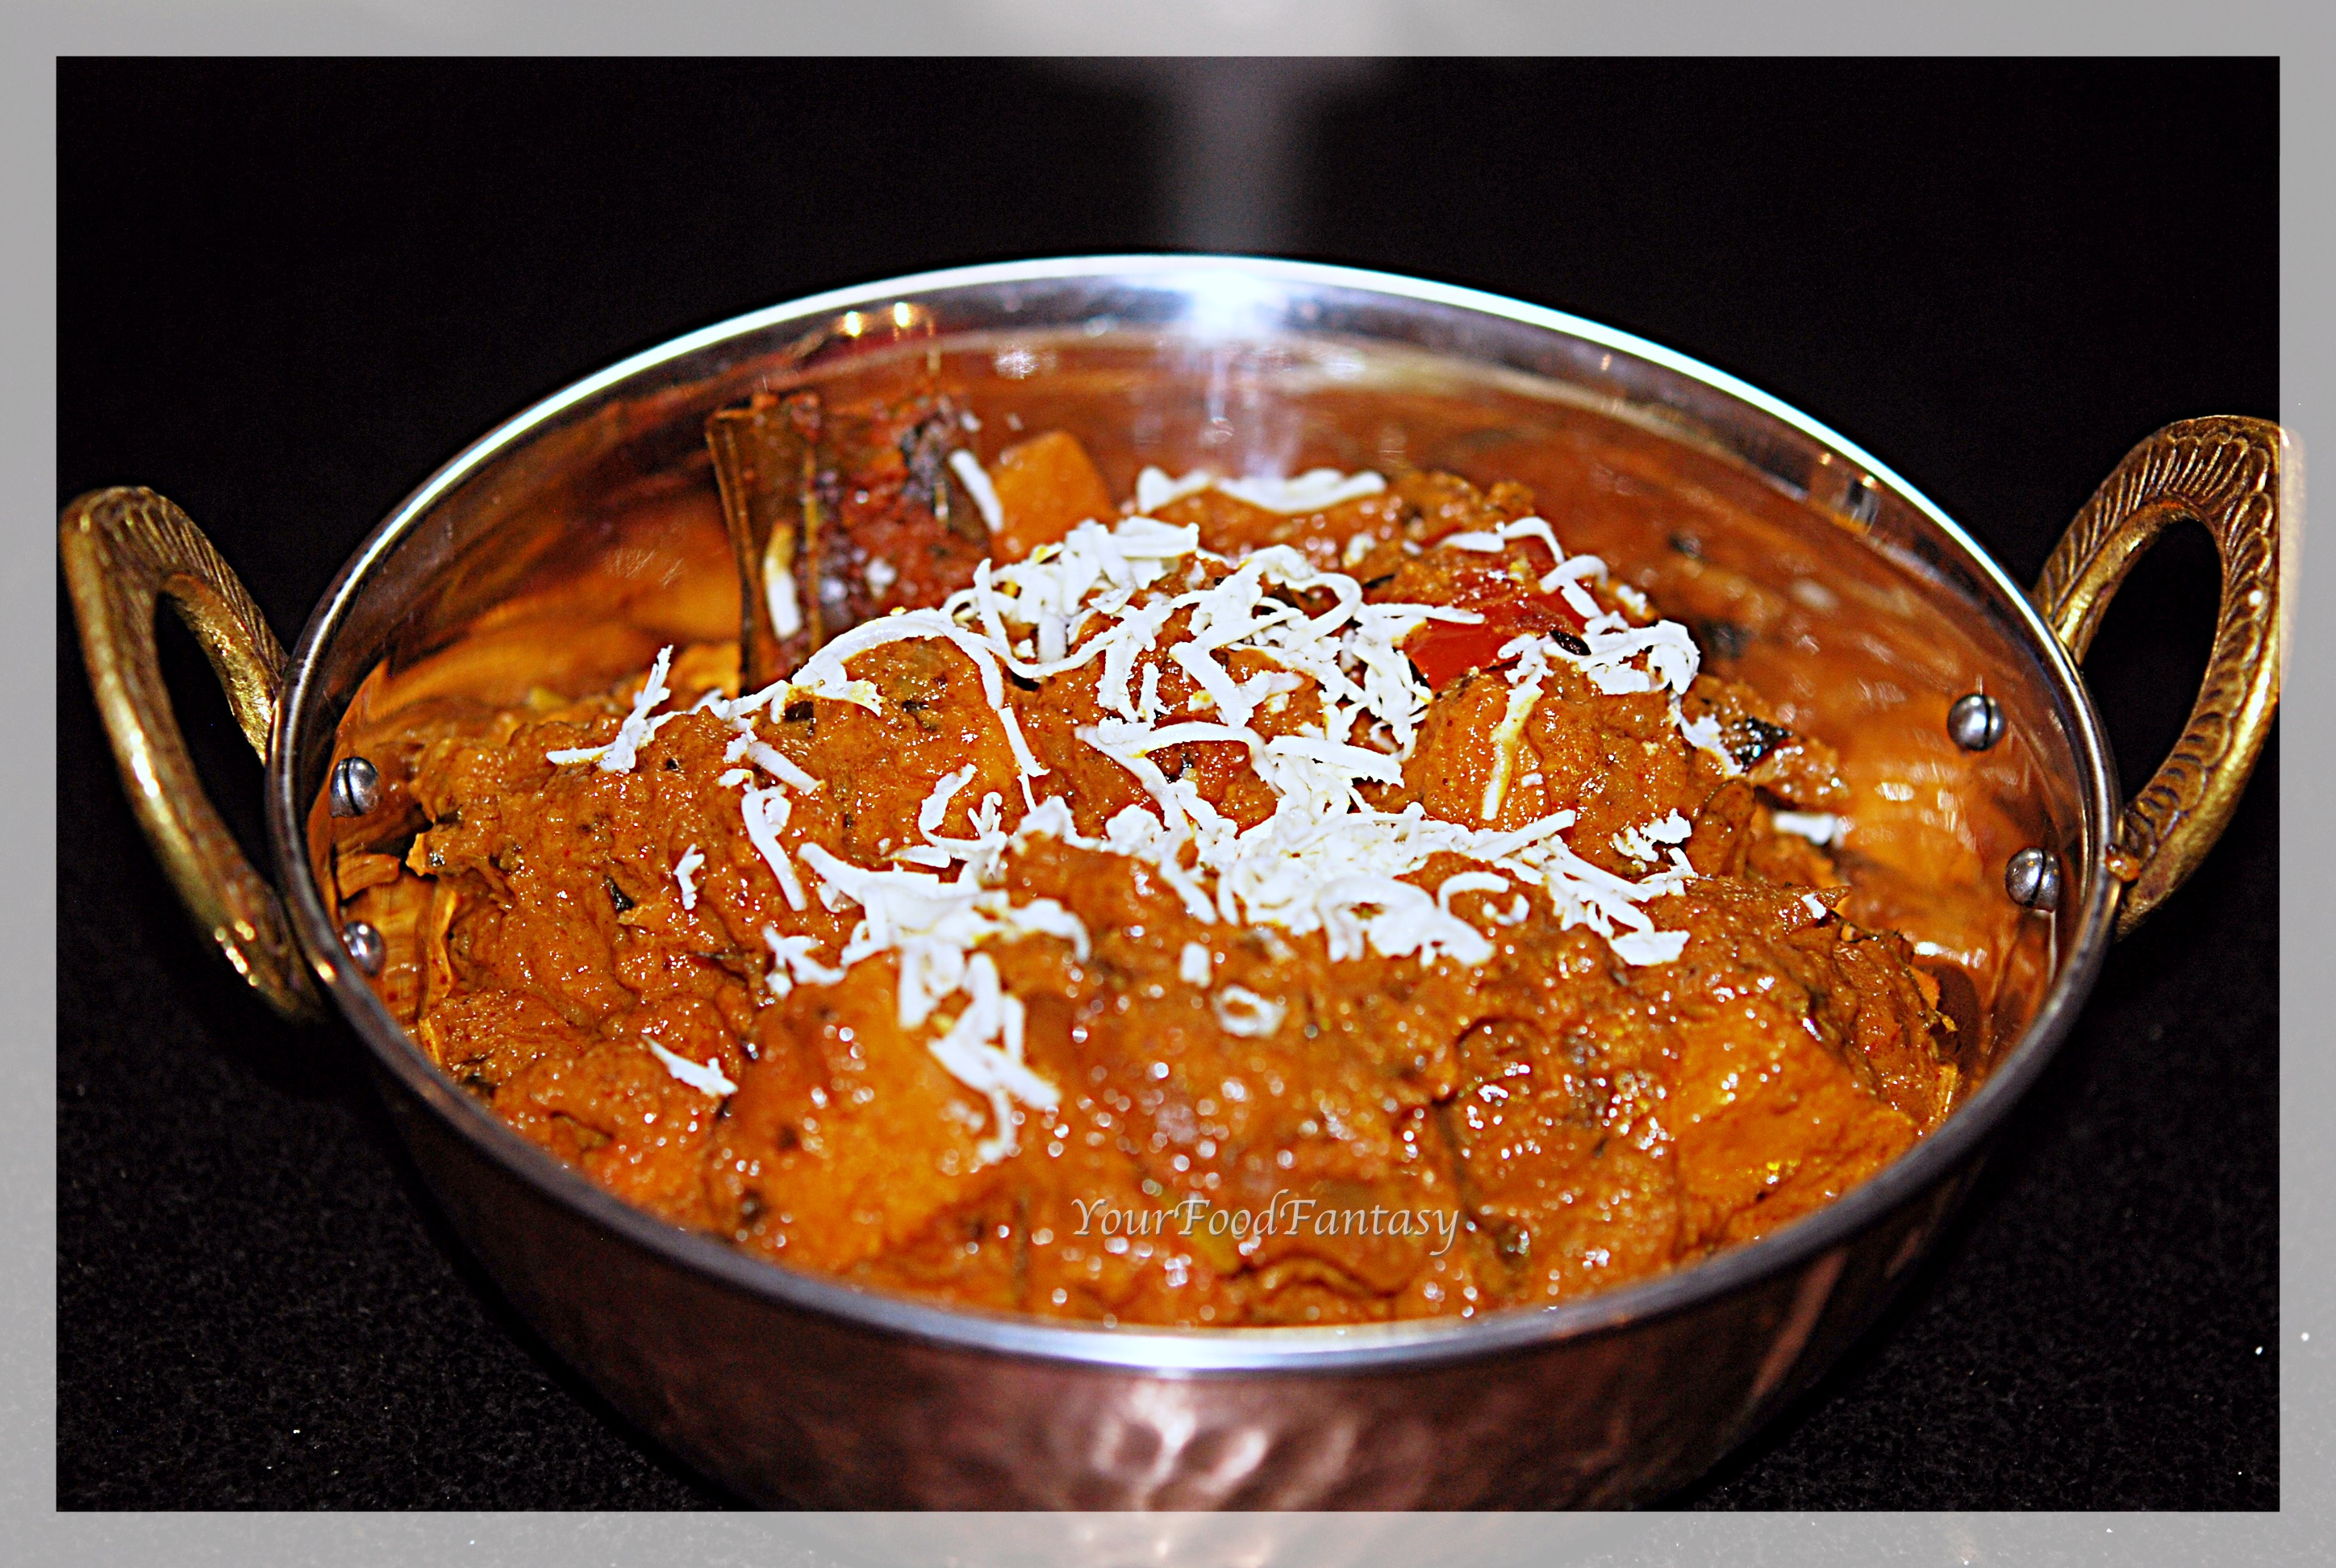
Dish: kadai_paneer